Statue of Alexander Hamilton (Chicago)

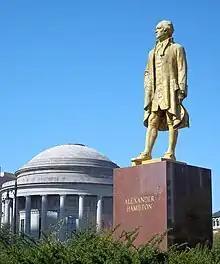
"Alexander Hamilton"

The Alexander Hamilton statue is a monumental statue of Alexander Hamilton in Chicago, Illinois, United States. Located in the city's Lincoln Park, the monument was installed in 1952, having been completed several years prior in 1939.